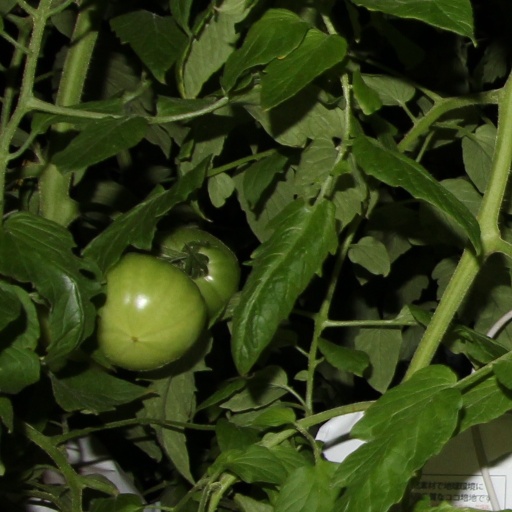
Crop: tomato